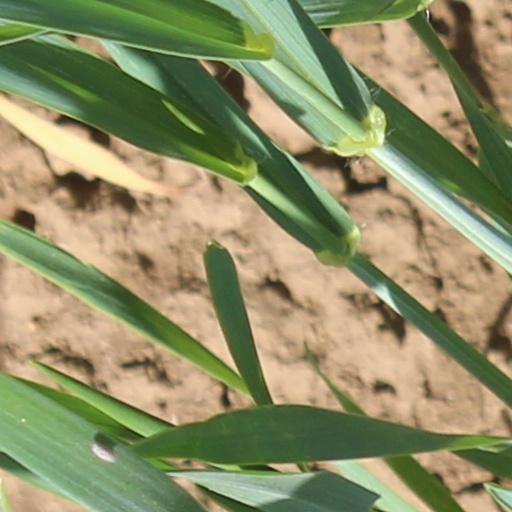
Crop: wheat